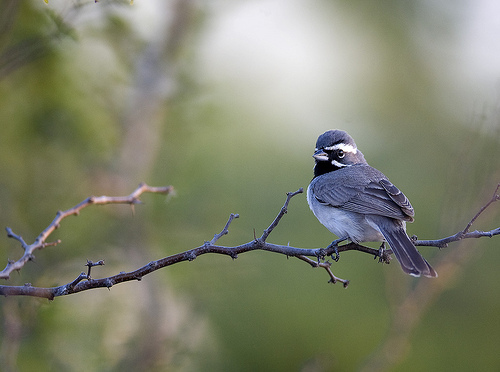
this bird is blue with white on the head.
the feathers are blue and the belly is white
this small bird has a large head in comparison to its size, along with grey, black and white feathers throughout the rest of its body.
the bird is grey with a grey crown and white eyebrows with a black throat.
a light blue bird with a black mask, white eyebrow, and light belly.
a bird with a black crown and a gray belly.
this bird has wings that are brown and has a white belly
this bird has wings that are blue and has a white belly
this brightly colored bird is a blue or purple color all over and has a large crown.
this bird is grey with white and has a very short beak.
this bird is small with a white eye ring and blue feathers.
Species: Black Throated Sparrow